Red Rocket (film)

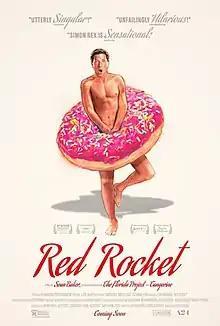
Theatrical release poster

Red Rocket is a 2021 American black comedy drama film directed by Sean Baker, and written by Baker and Chris Bergoch. It stars Simon Rex, Bree Elrod, and Suzanna Son in her feature film debut. The film stars Rex as a middle-aged, newly retired porn star who leaves Los Angeles for his small Texas hometown, plotting his way back to the life he once had. Along the way, he begins dating a 17-year-old girl.